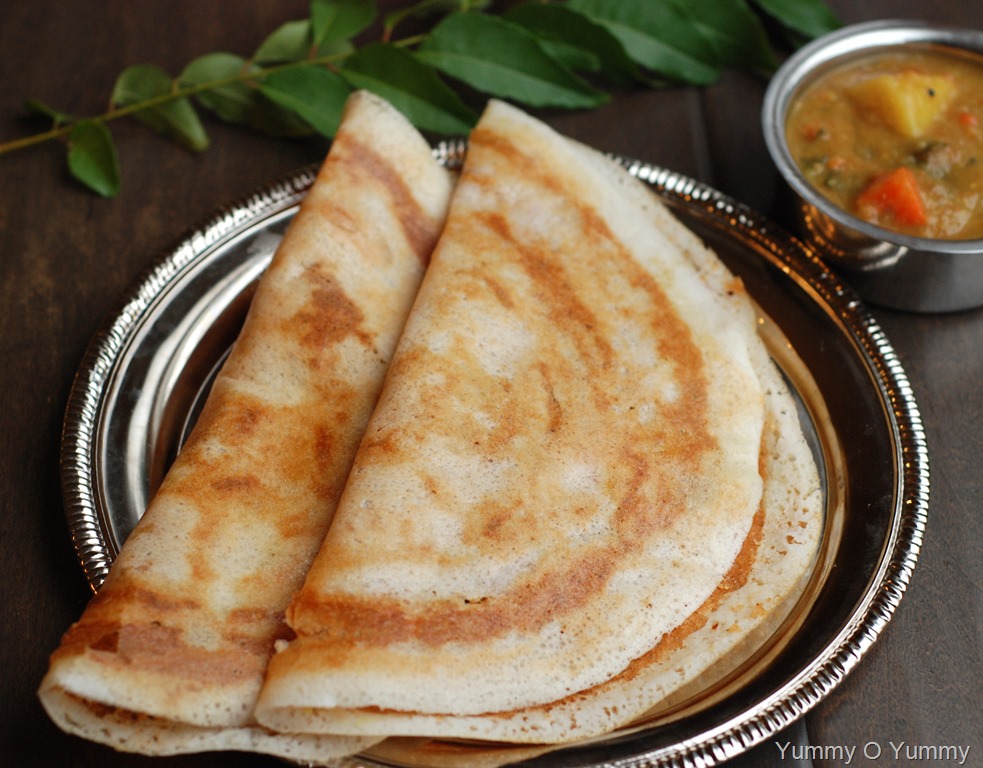
Dish: masala_dosa